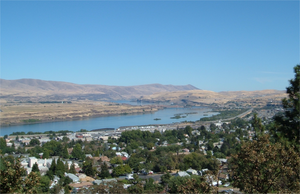
Liste de villes sur le cours du fleuve Columbia classés de l'amont à l'aval.